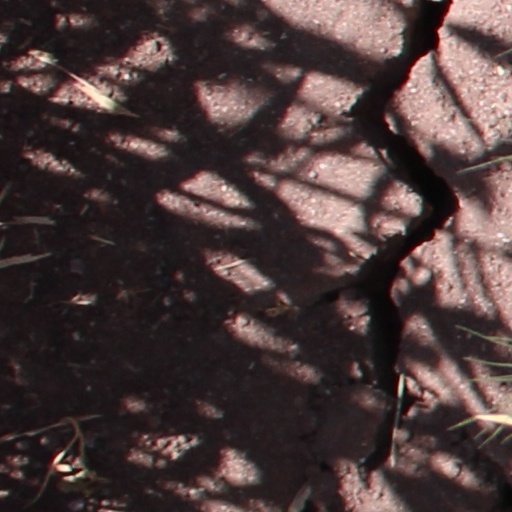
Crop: wheat